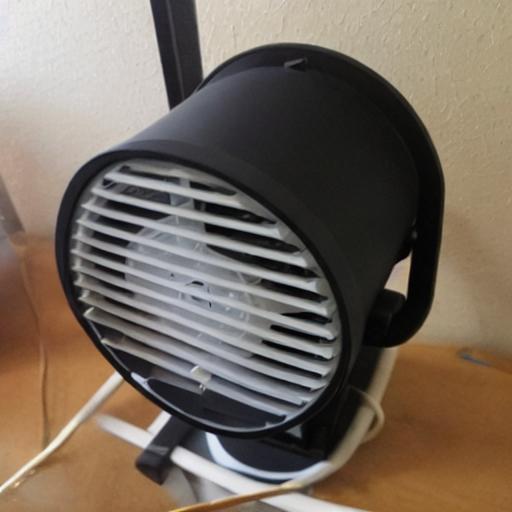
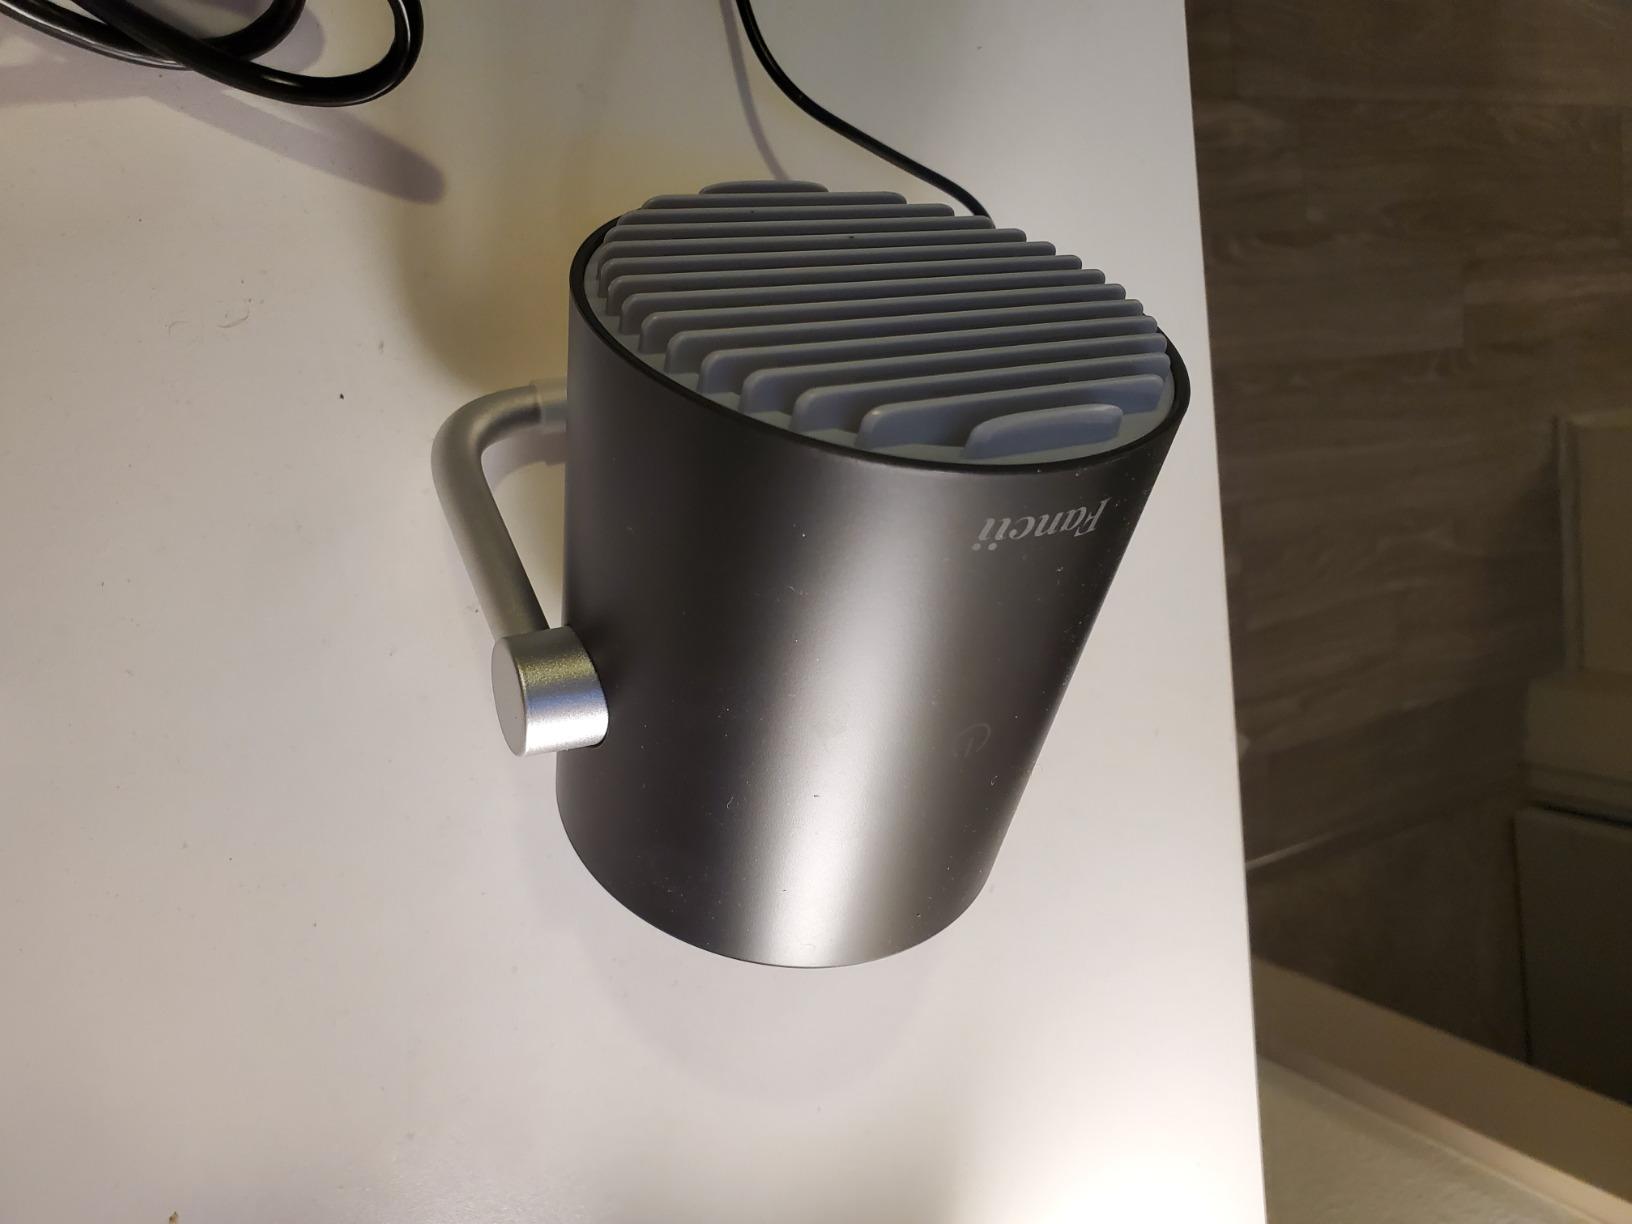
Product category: fan
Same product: no